Leipzig–Geithain railway

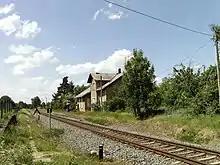
Hopfgarten station, to the right is the former entrance building, 2012

The starting point of the line is at Leipzig Hauptbahnhof. The line initially runs to the east parallel with the Leipzig–Dresden railway. In the suburb of Stünz, the line turns to the south. From Liebertwolkwitz, the line runs south-east to Geithain station.